Mercedes-Benz N1300

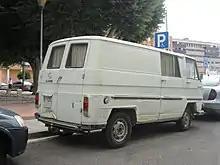
Rear view of Mercedes-Benz N 1300

Anticipating Volkswagen's absence, the F1000 was redesigned and renamed the Mercedes-Benz N 1000 in 1975. This was only available with the 1.8-liter diesel engine as the two-stroke had been discontinued earlier. The bodywork was modified at the front and rear, with a wider lower grille with the three-pointed star and new, larger, upright taillights similar to those used on the Volkswagen Type 2. The dashboard was redesigned, fully upholstered and with a new plastic steering wheel. The four-speed transmission was now fully synchronized, while the maximum power of the OM636 engine was increased to at 3500 rpm.